Jimmy Allen (basketball)

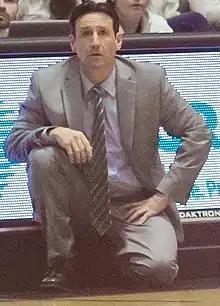
Allen in 2020.

James Byars Allen Jr. (born June 15, 1971) is an American college basketball coach. He was named the head men's basketball coach at Emory & Henry College on May 17, 2024. Allen was the head men's basketball coach at the United States Military Academy (Army) from 2016 to 2023 and was the head men's basketball coach at Averett University in Danville, Virginia from 2004 to 2010.